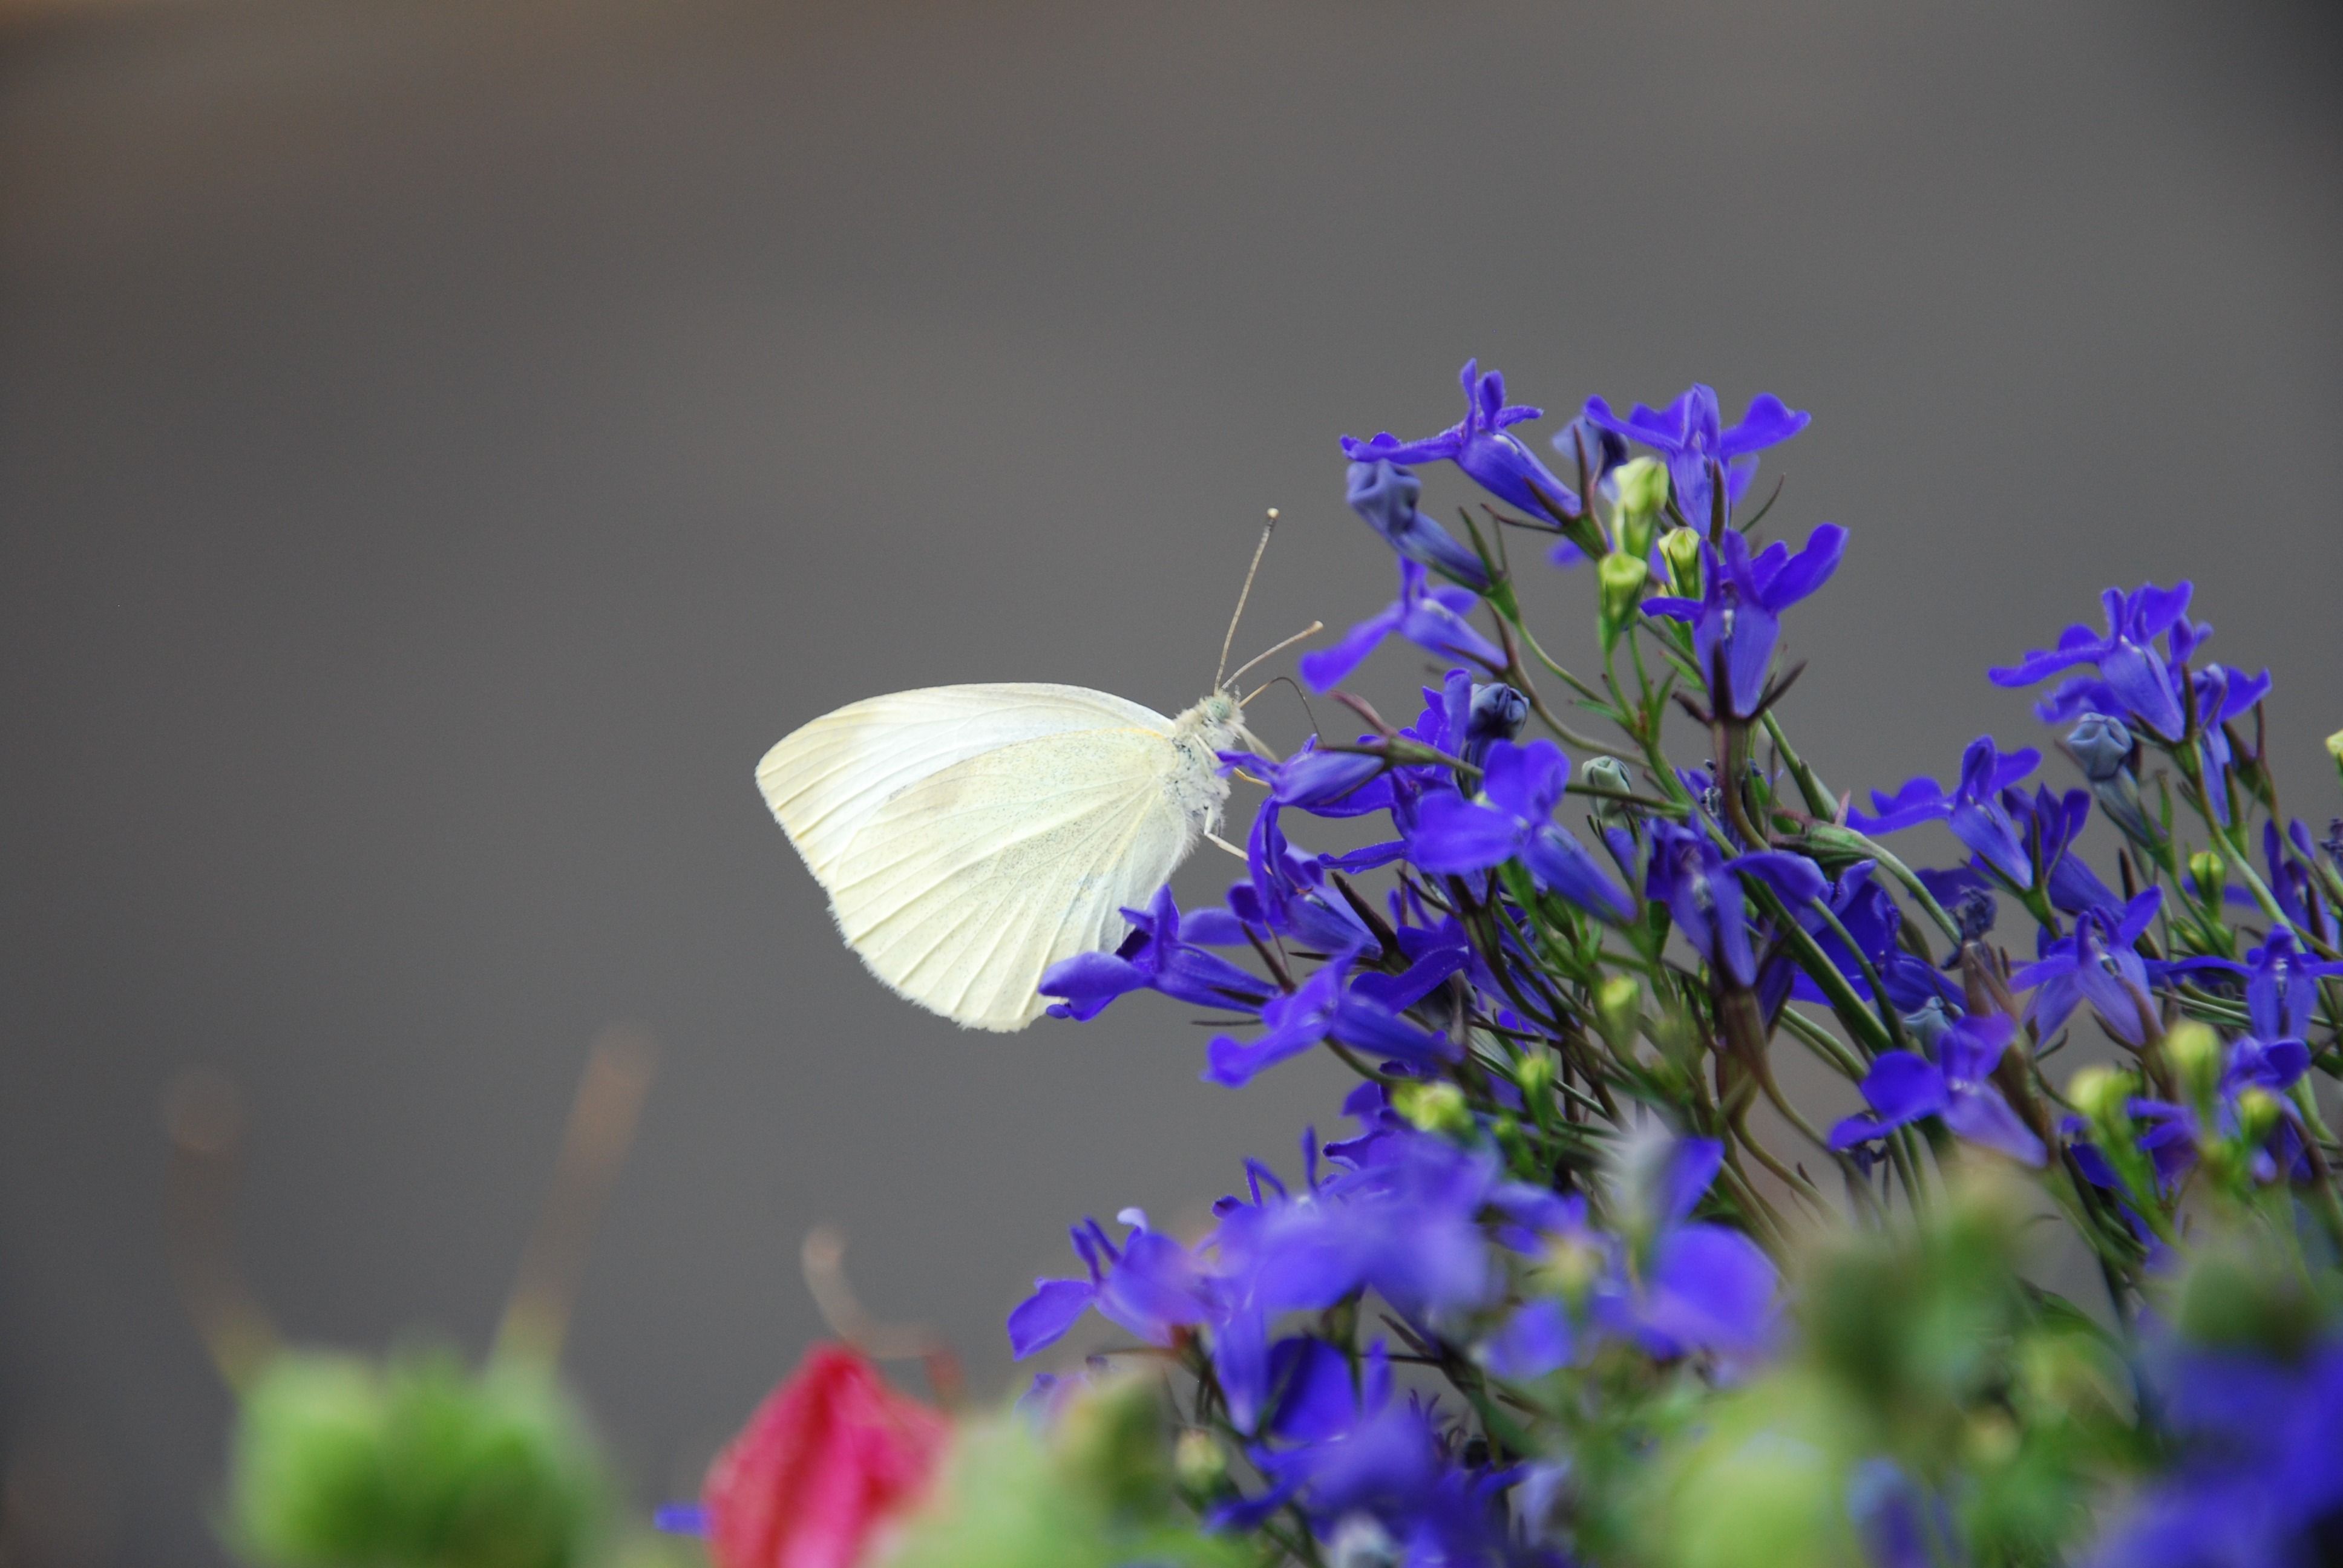
nature, blossom, plant, photography, flower, petal, insect, botany, blue, butterfly, close, flora, invertebrate, wildflower, close up, animals, nectar, macro photography, pollinator, moths and butterflies